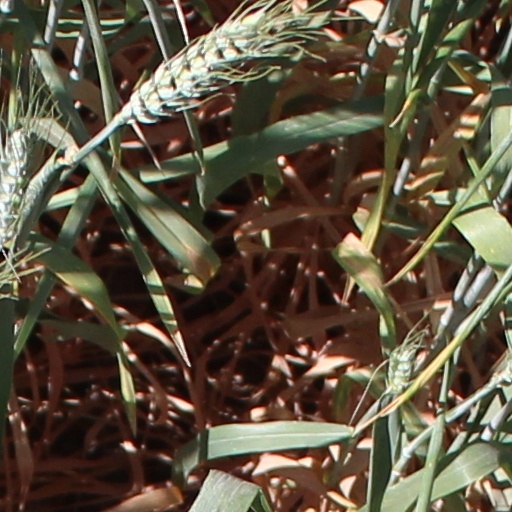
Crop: wheat